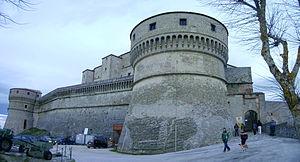
San Leo est une commune italienne d'environ 3 000 habitants, située dans la province de Rimini, en Émilie-Romagne, en Italie. Le village fait partie de la région historique du Montefeltro.